Birmingham Back to Backs

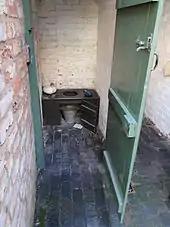
A pail closet

The rear entrances to Nos. 55, 57 and 59 are gained through a very narrow tunnel entry from Court 15. A staircase on the back wall of each house led up to the first and second floors. The houses were lit by windows on the Hurst Street side and heated by shared chimney stacks. No. 63 Hurst Street shared a chimney with No. 65 Hurst Street, the front house of a pair of back to backs which were part of Court 2 Hurst Street, now demolished. No. 55 Hurst Street has a large bay window at first floor level overlooking Inge Street, which is an early feature. All the houses in the terrace have late 20th century shop fronts, replacing earlier ones which were installed about 1900.